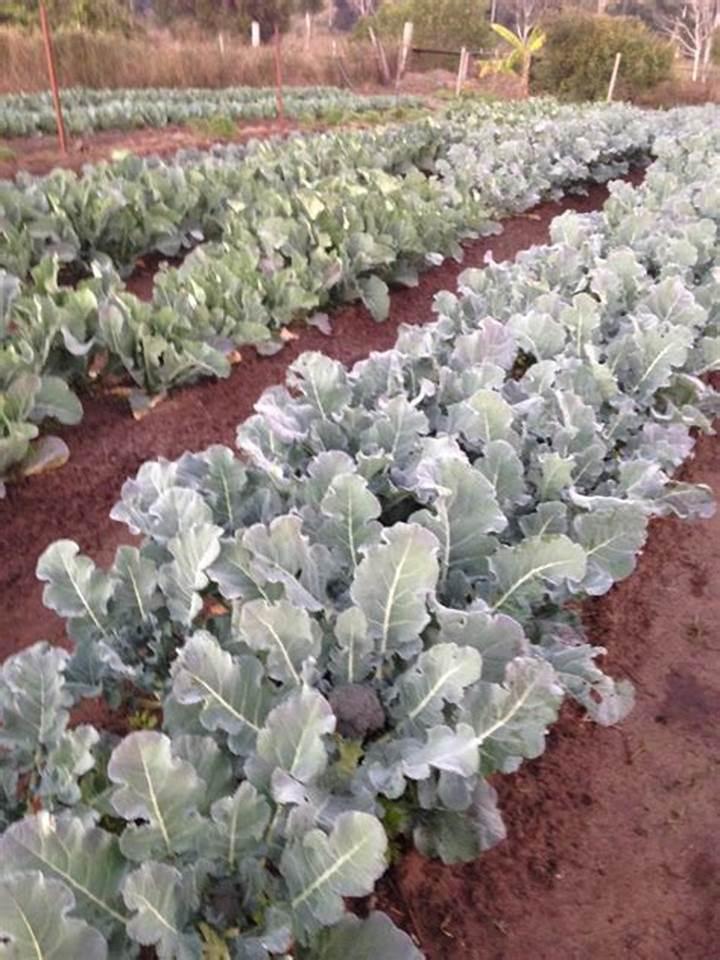
Shamba la mbogamboga limepandwa kwa wingi kwa kutumia mbinu za kisasa, likiwa tayari kwa mavuno ya kusambaza malighafi viwandani. Mpangilio huu wa uzalishaji wa kiwango kikubwa kwa ajili ya kuchakata bidhaa kama juisi, mboga za kukaushwa na virutubisha vya viwandani.